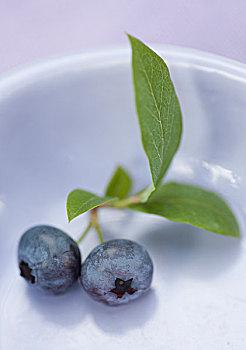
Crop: blueberry
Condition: healthy